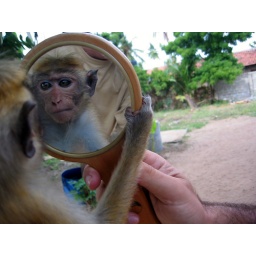
There's a monkey in my mirror